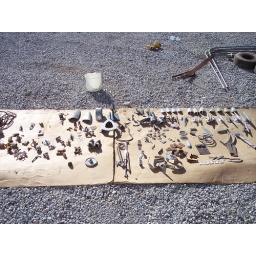
There are some gas tanks, driveshafts, and some seats that are in the boats also